Massachusetts Coastal Railroad

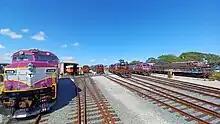
Massachusetts Coastal Railroad, MBTA, and Cape Cod Central Railroad equipment at Hyannis in August 2023

The railroad operates the "trash train" hauling refuse from the Upper Cape Regional Transfer Station in Falmouth and the Yarmouth-Barnstable Regional Transfer Station in Yarmouth to the Southeastern Massachusetts Resource Recovery Facility, a waste-to-energy plant in Rochester, MA, as did its predecessor. The operations occur entirely along the Cape Main Line, including the spur to Falmouth. However, Massachusetts Coastal operates the train under the new name, "Energy Train" using 20 former Canadian Pacific bath tub coal hopper cars rebuilt into "Energy" cars. These "Energy Cars" are numbered 1000–1019. These cars are painted in a Pullman green scheme with a black band. The first 6 cars were fully painted with "MASS COASTAL" lettering, and "ENERGY TRAIN" written along the sides and gold stripes. The remaining 14 cars are in an abbreviated scheme with no lettering or stripes. This was done to speed up the delivery process. As of January 2015, the Energy Train operates Monday through Friday in the morning and afternoon.